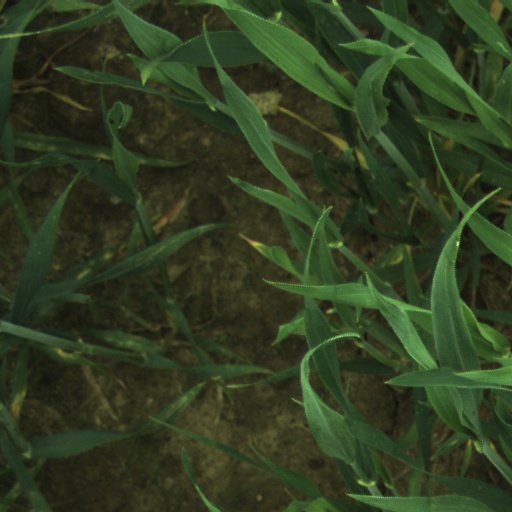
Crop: wheat